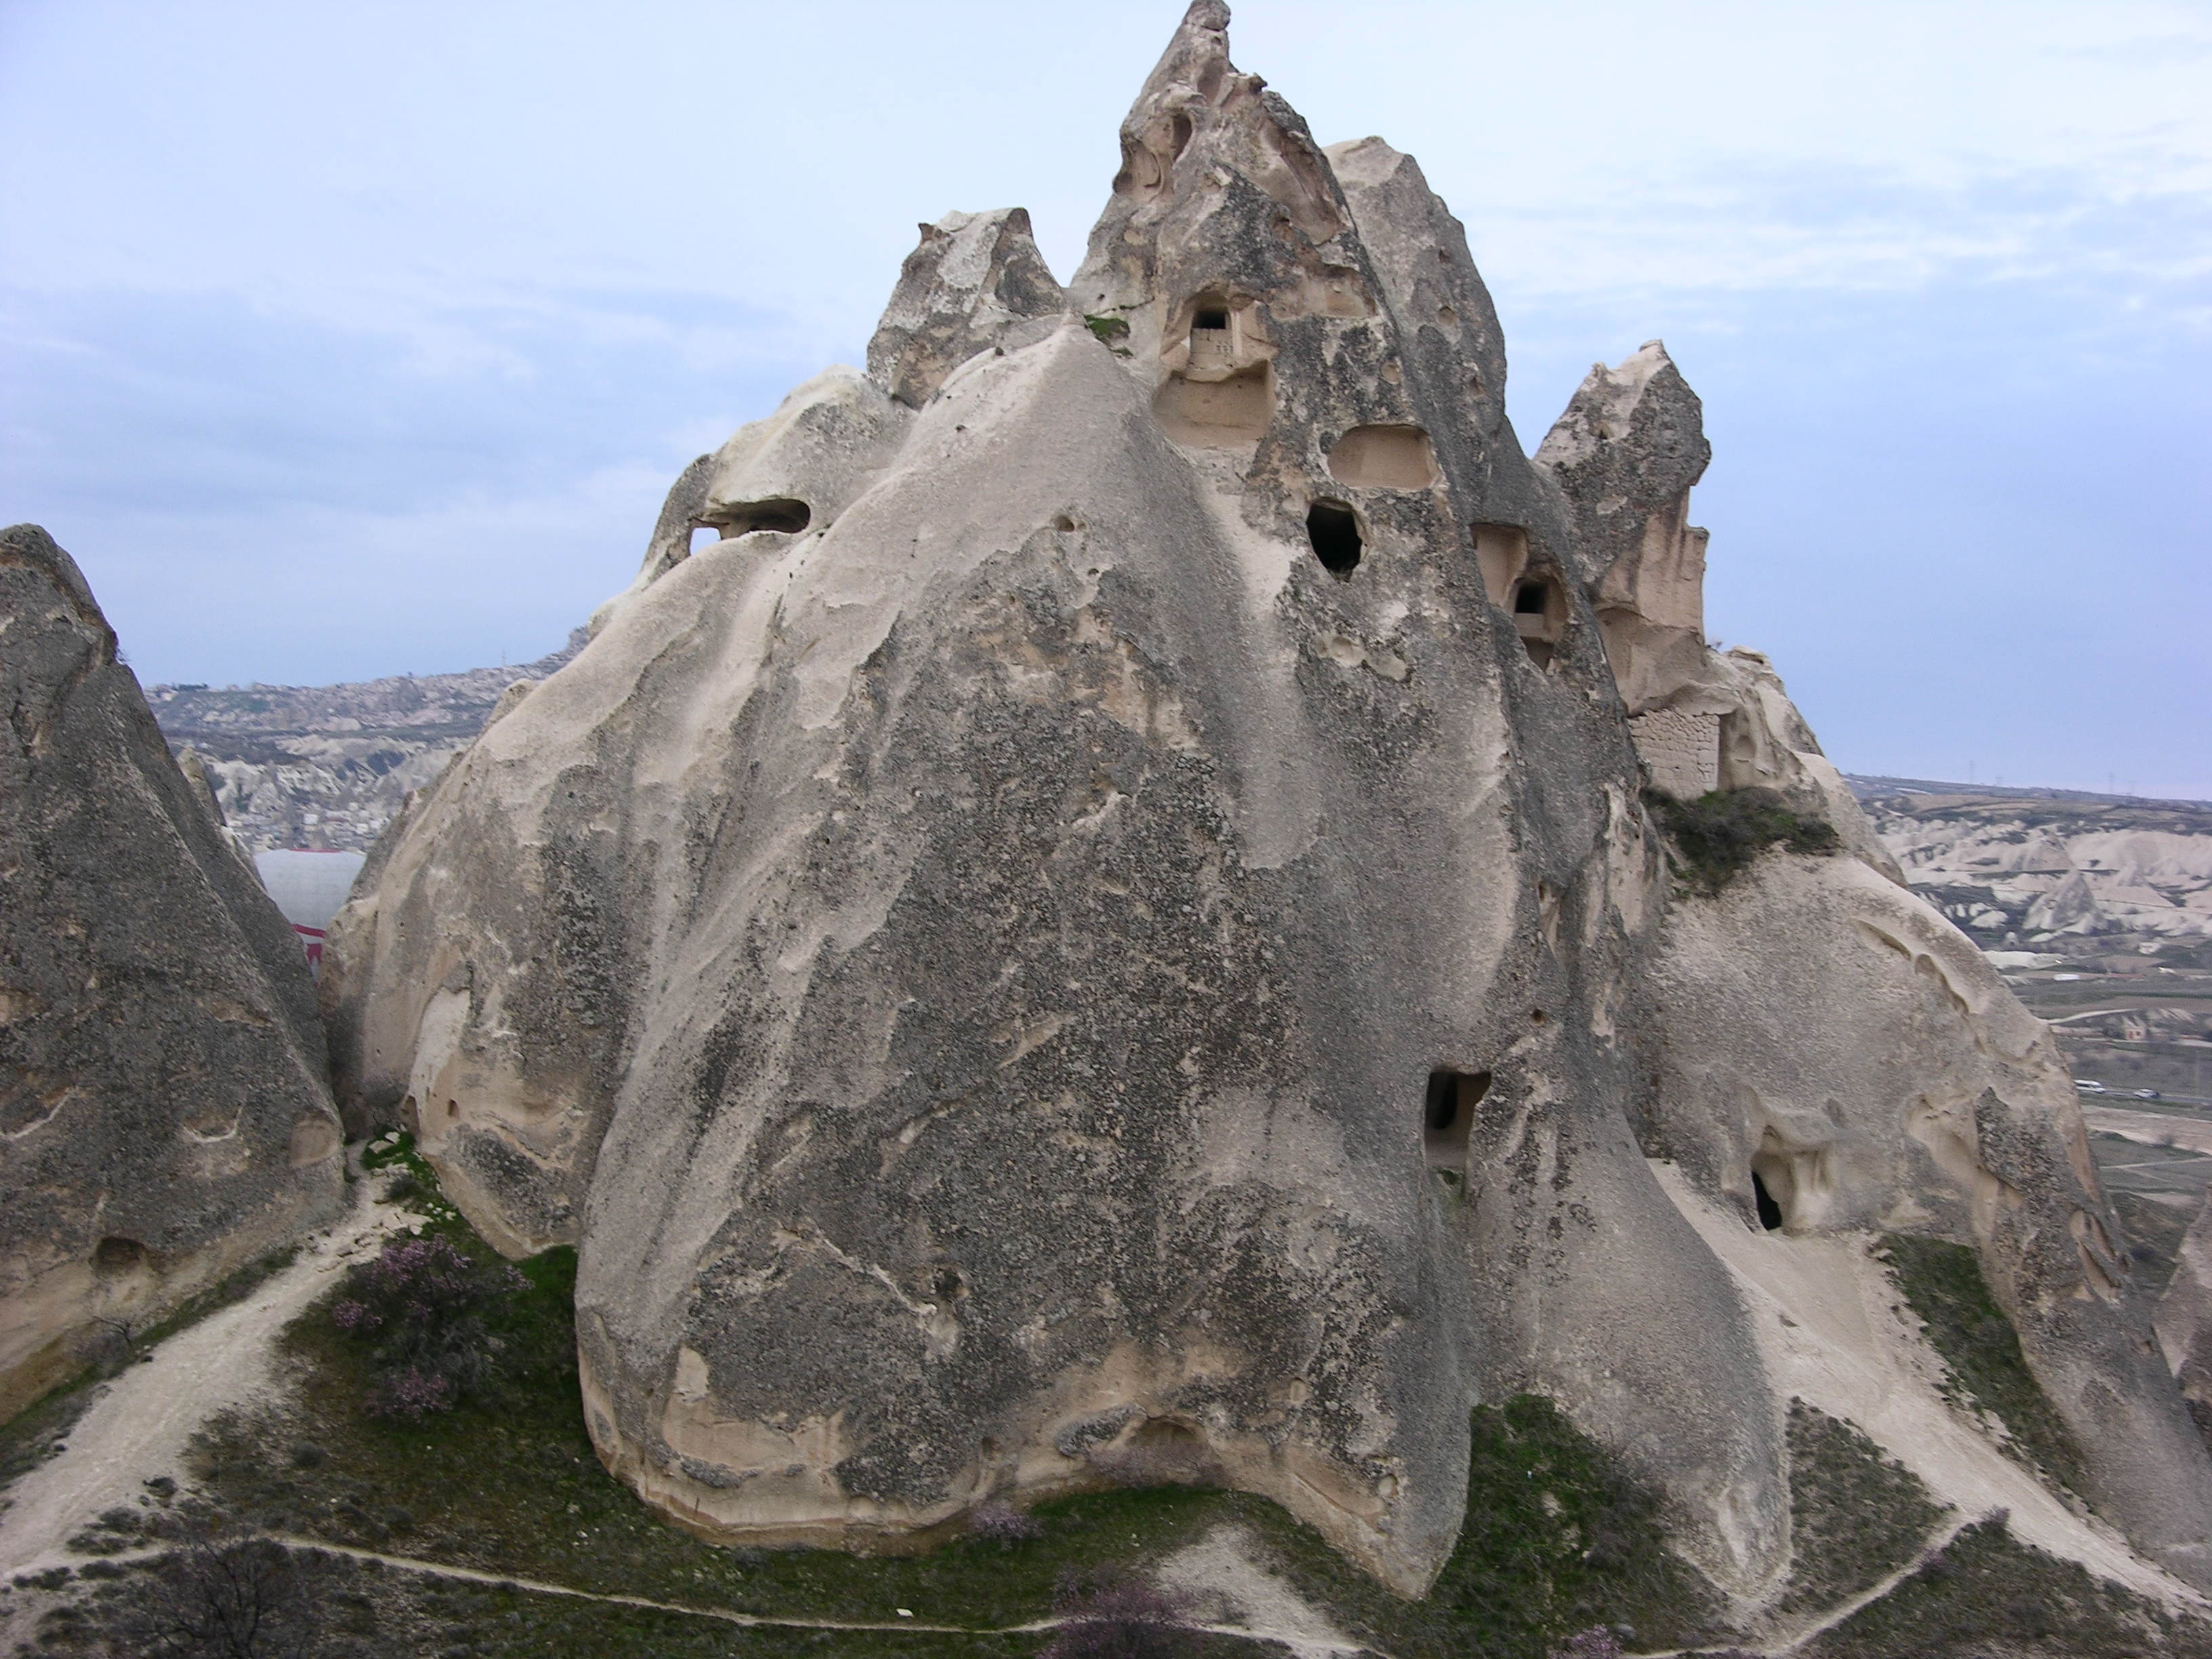
rock, mountain, monument, formation, rock formation, terrain, material, erosion, sculpture, geology, badlands, turkey, boulder, monolith, cappadocia, ancient history